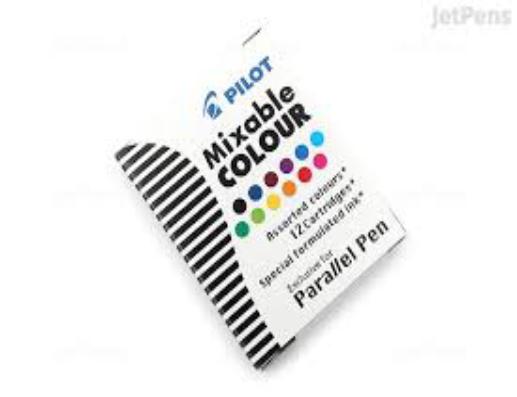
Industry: Necessities